SS America (1939)

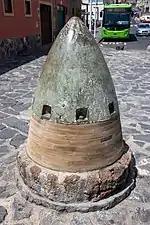
A propeller hub from SS "America" on display in El Médano, Tenerife, Canary Islands.

"America" was sold to the Greek-owned Chandris Group on 16 November 1964. At twenty-four, she was getting older and facing competition from both newer, faster ships and long-range, even non-stop, air travel. The postwar emigrant run from Europe to Australia had become a lucrative market for passenger ships unable to court the luxury trade.